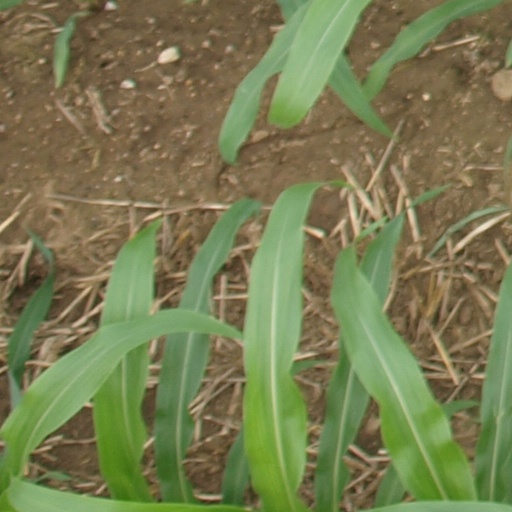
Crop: maize; corn